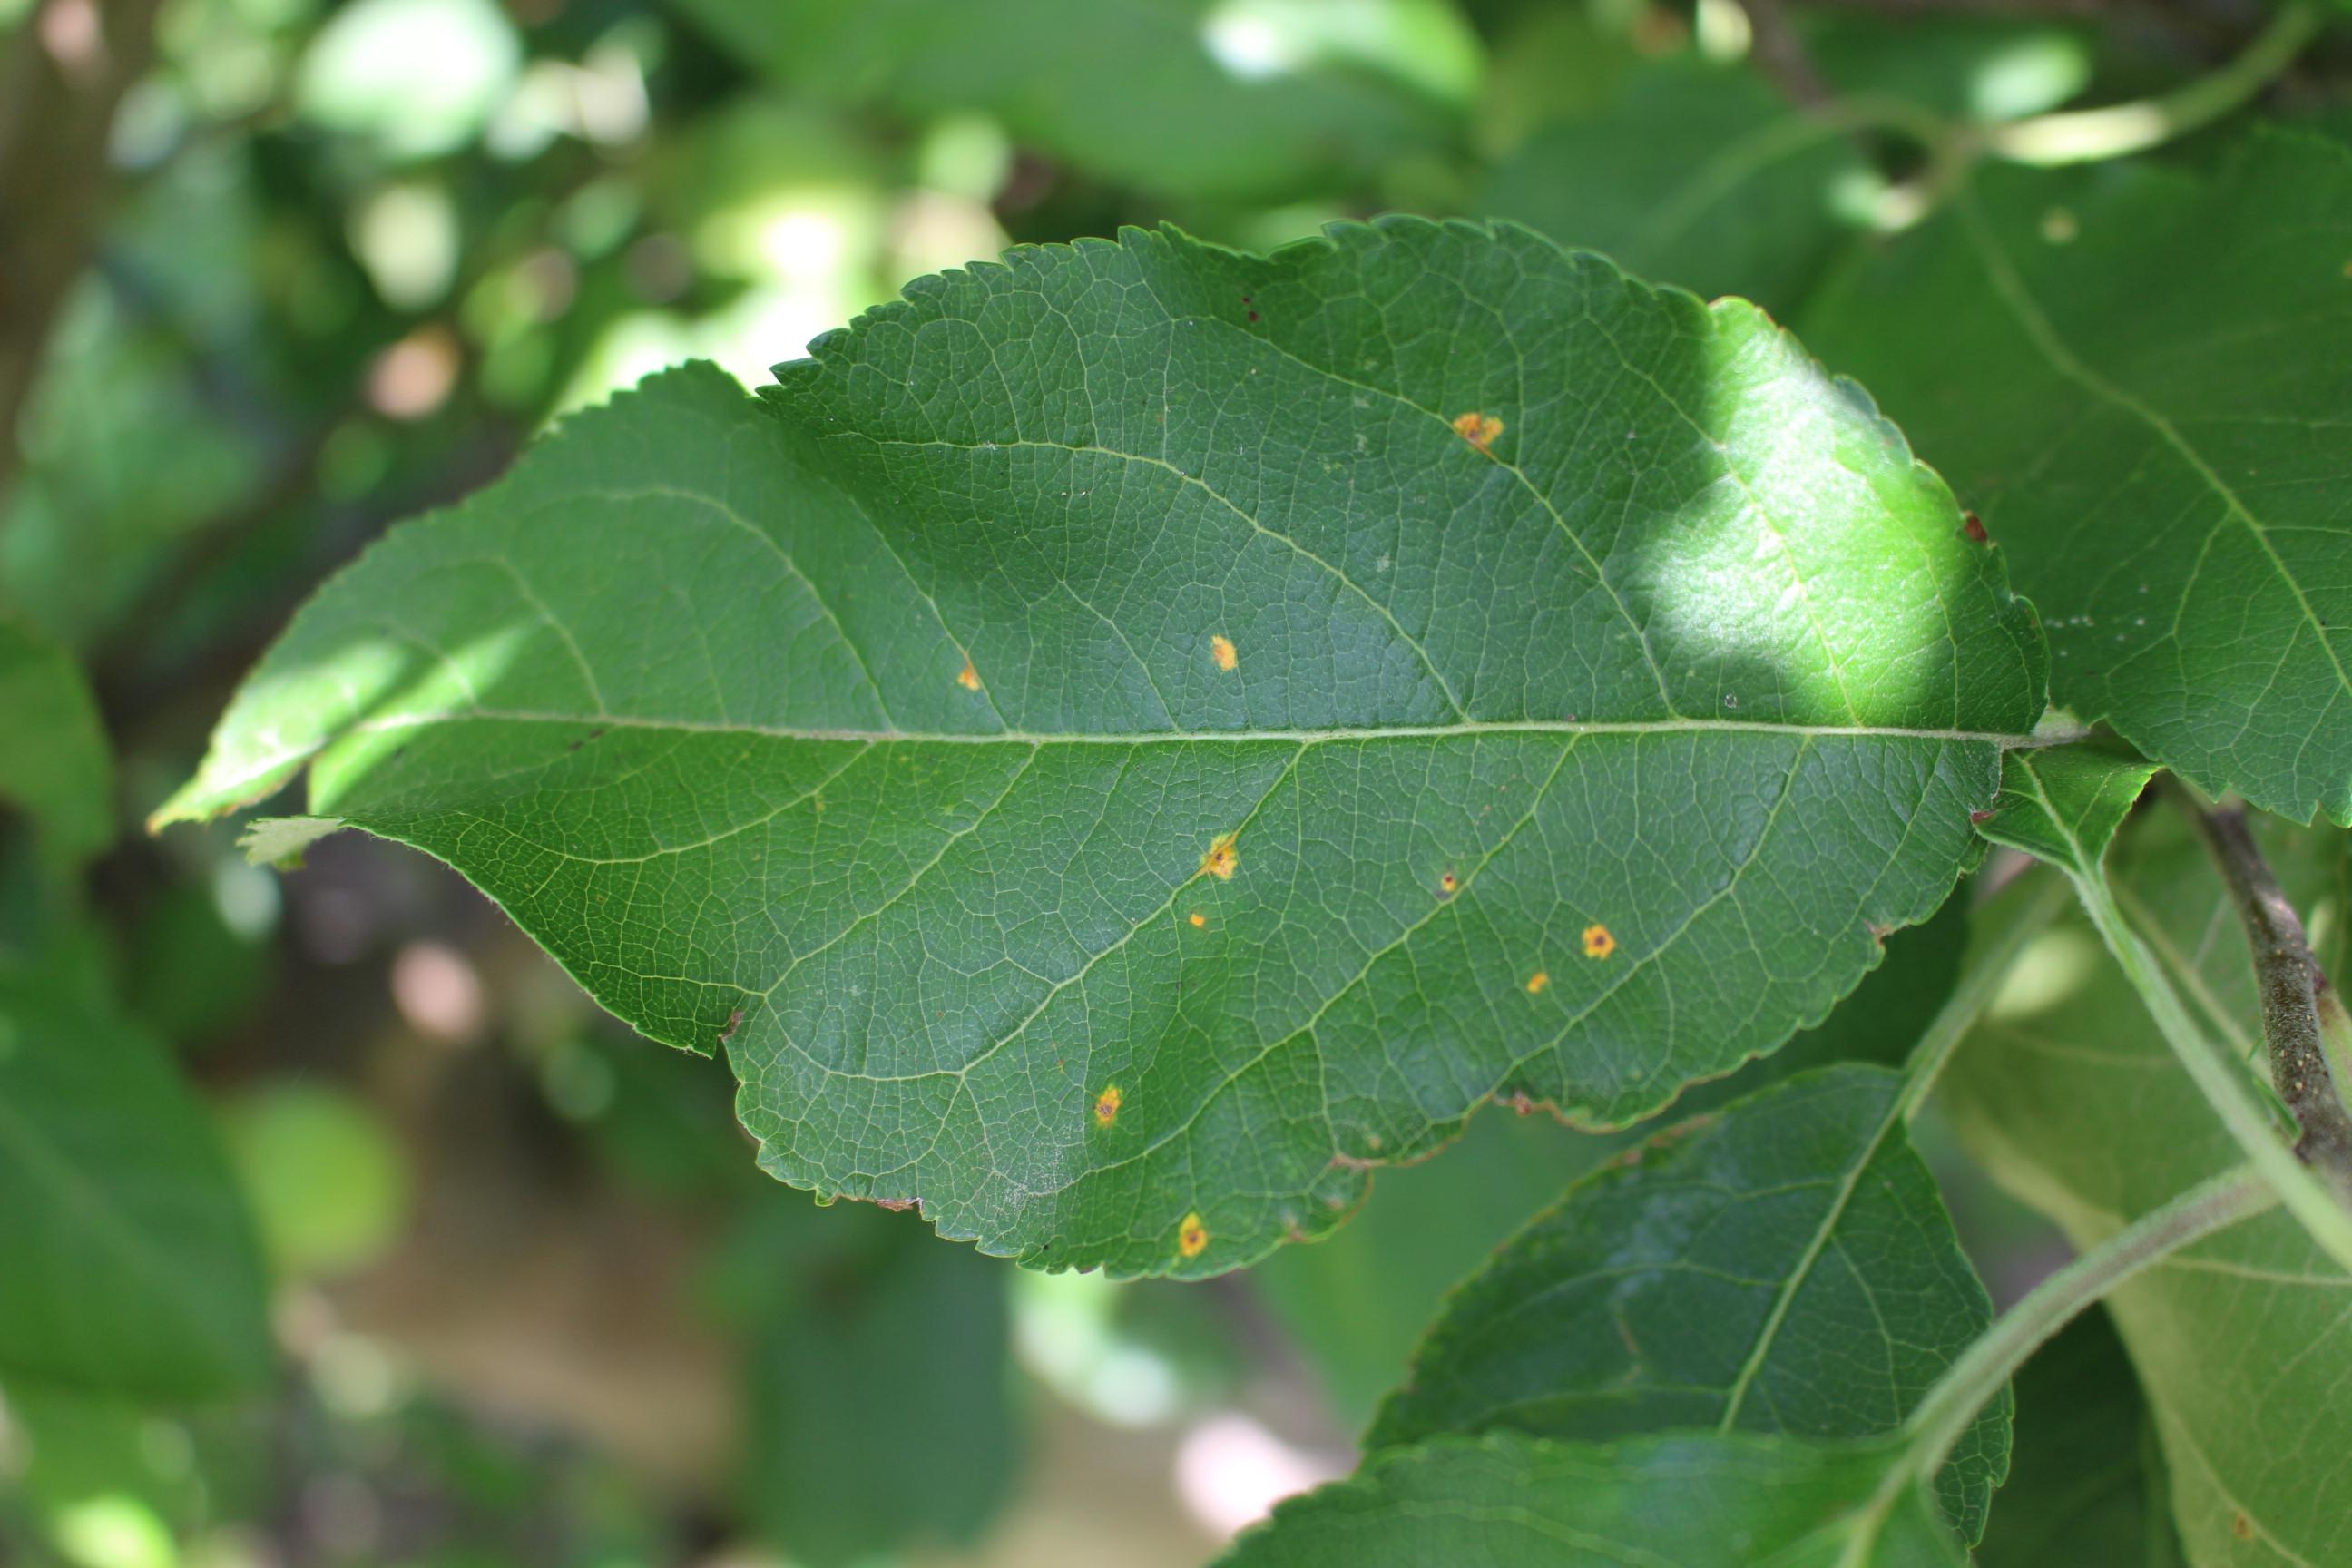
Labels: rust